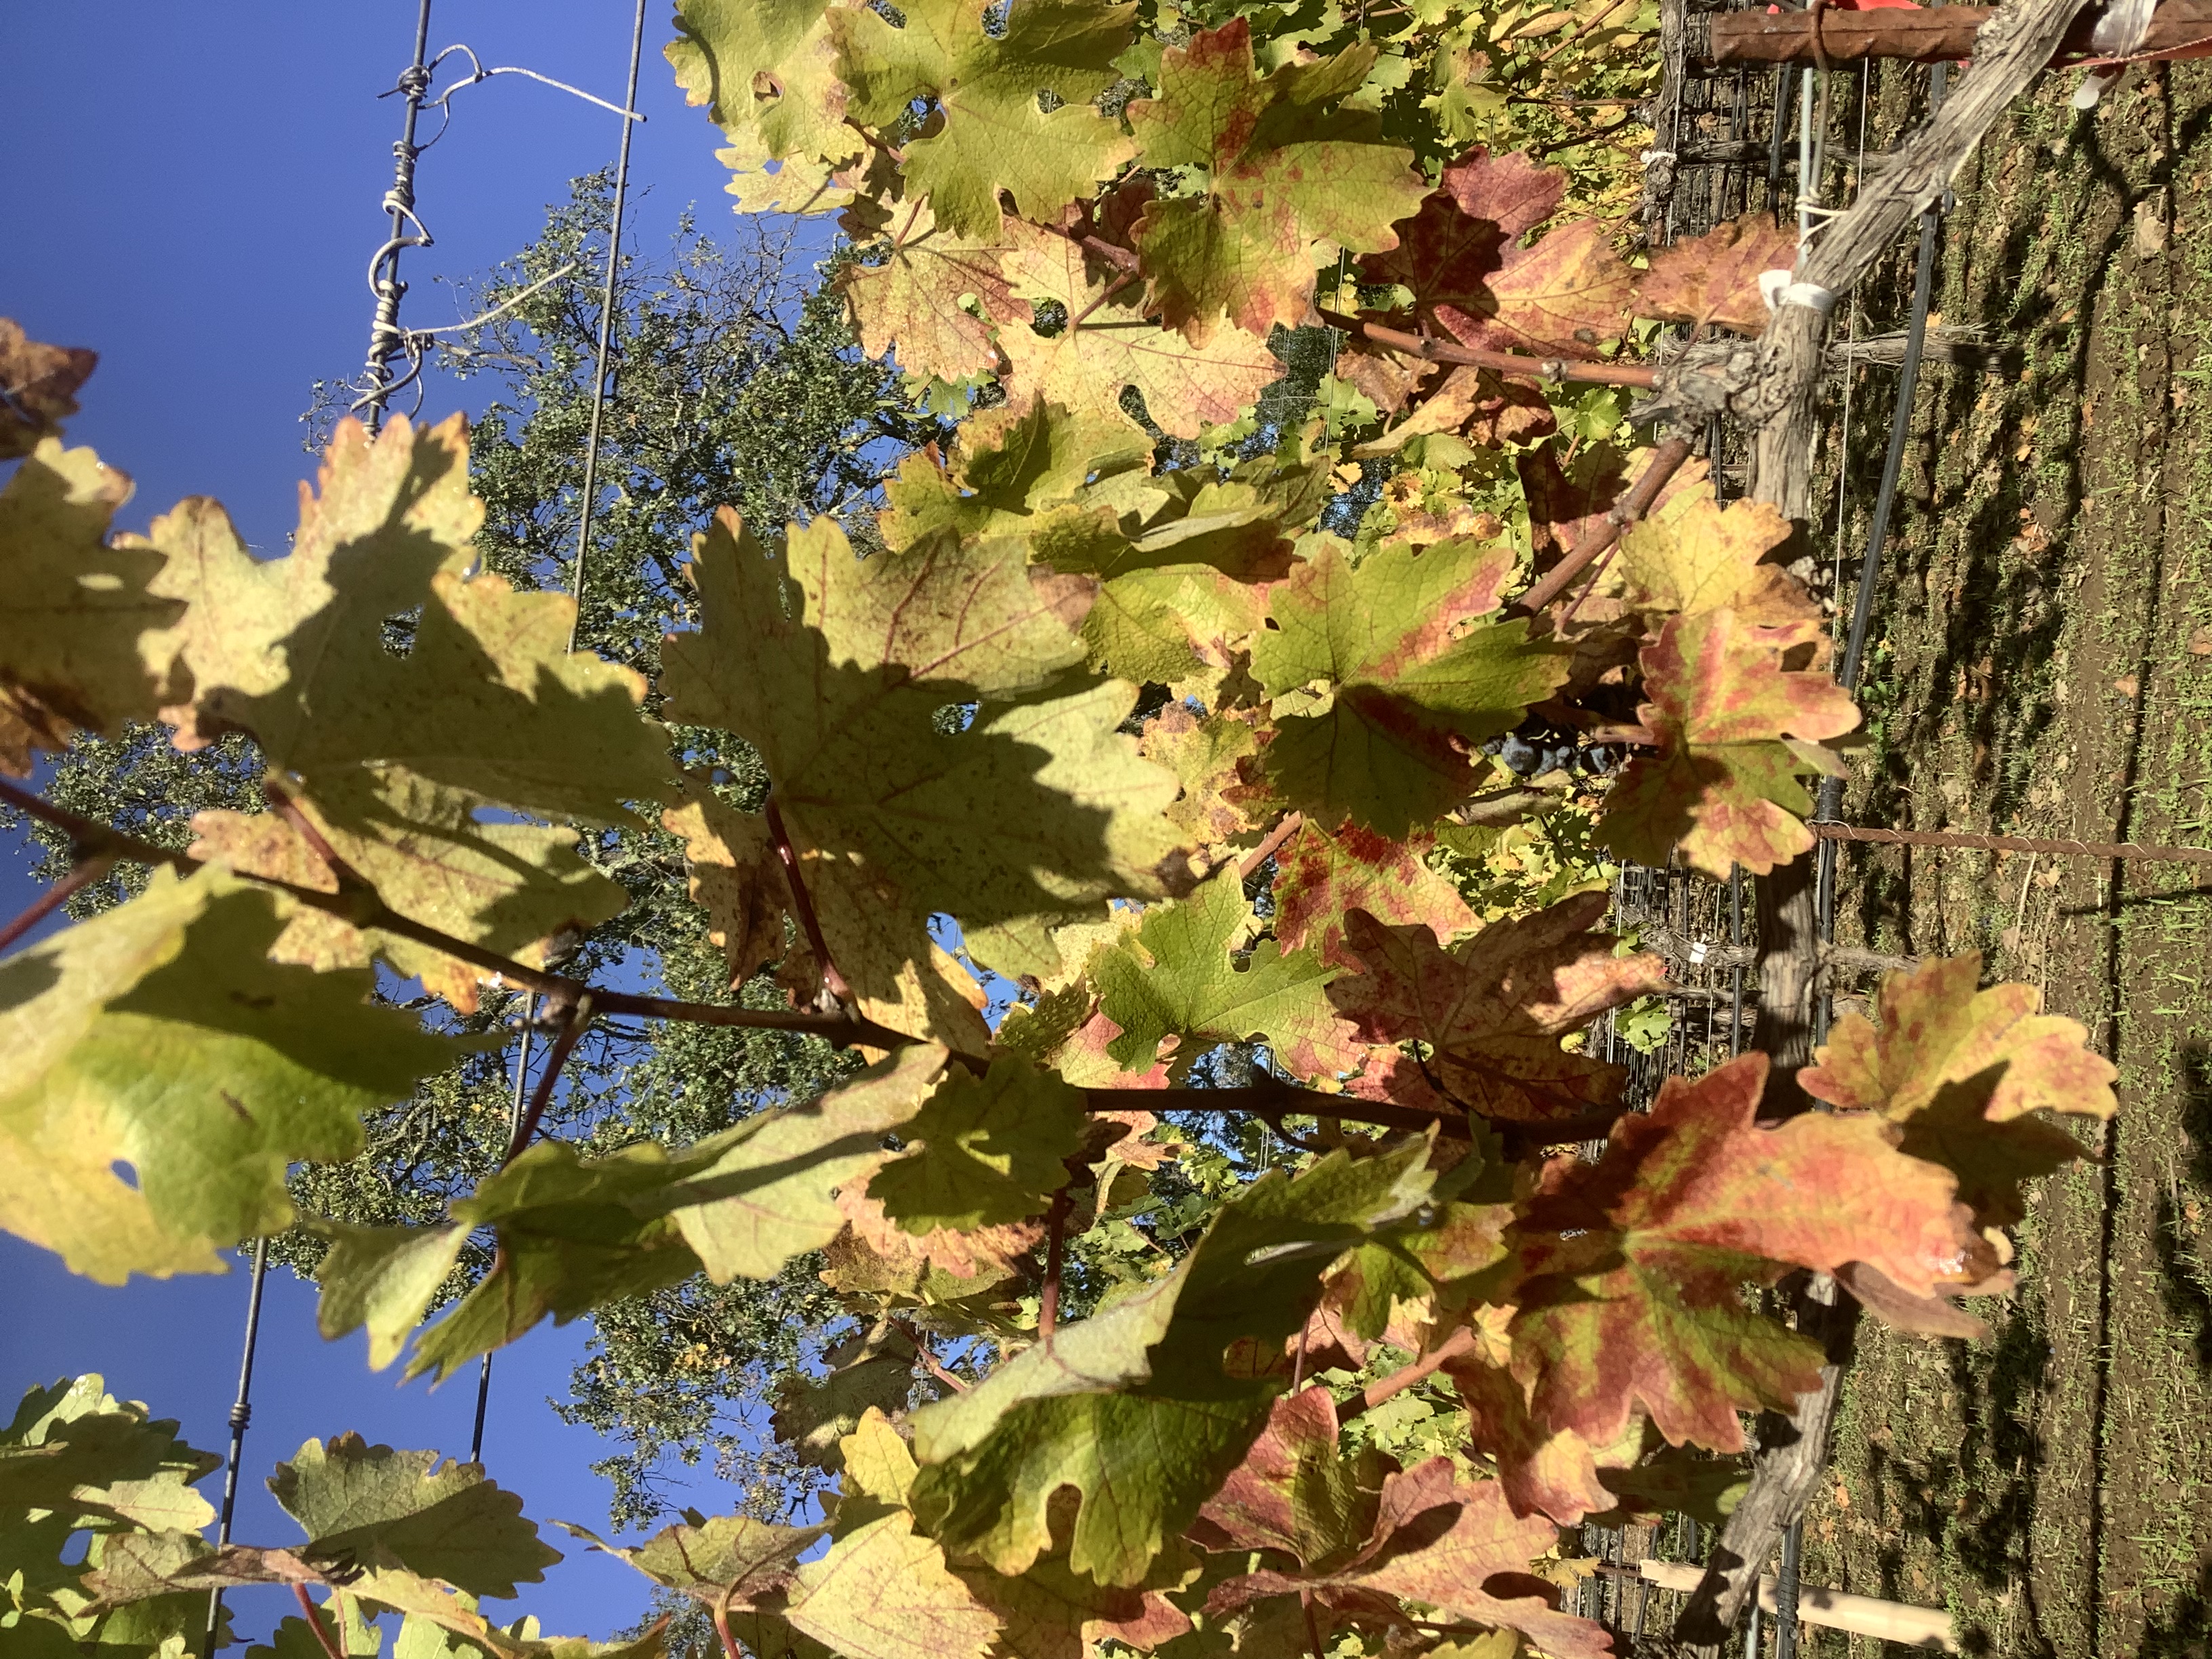
Label: Red Blotch